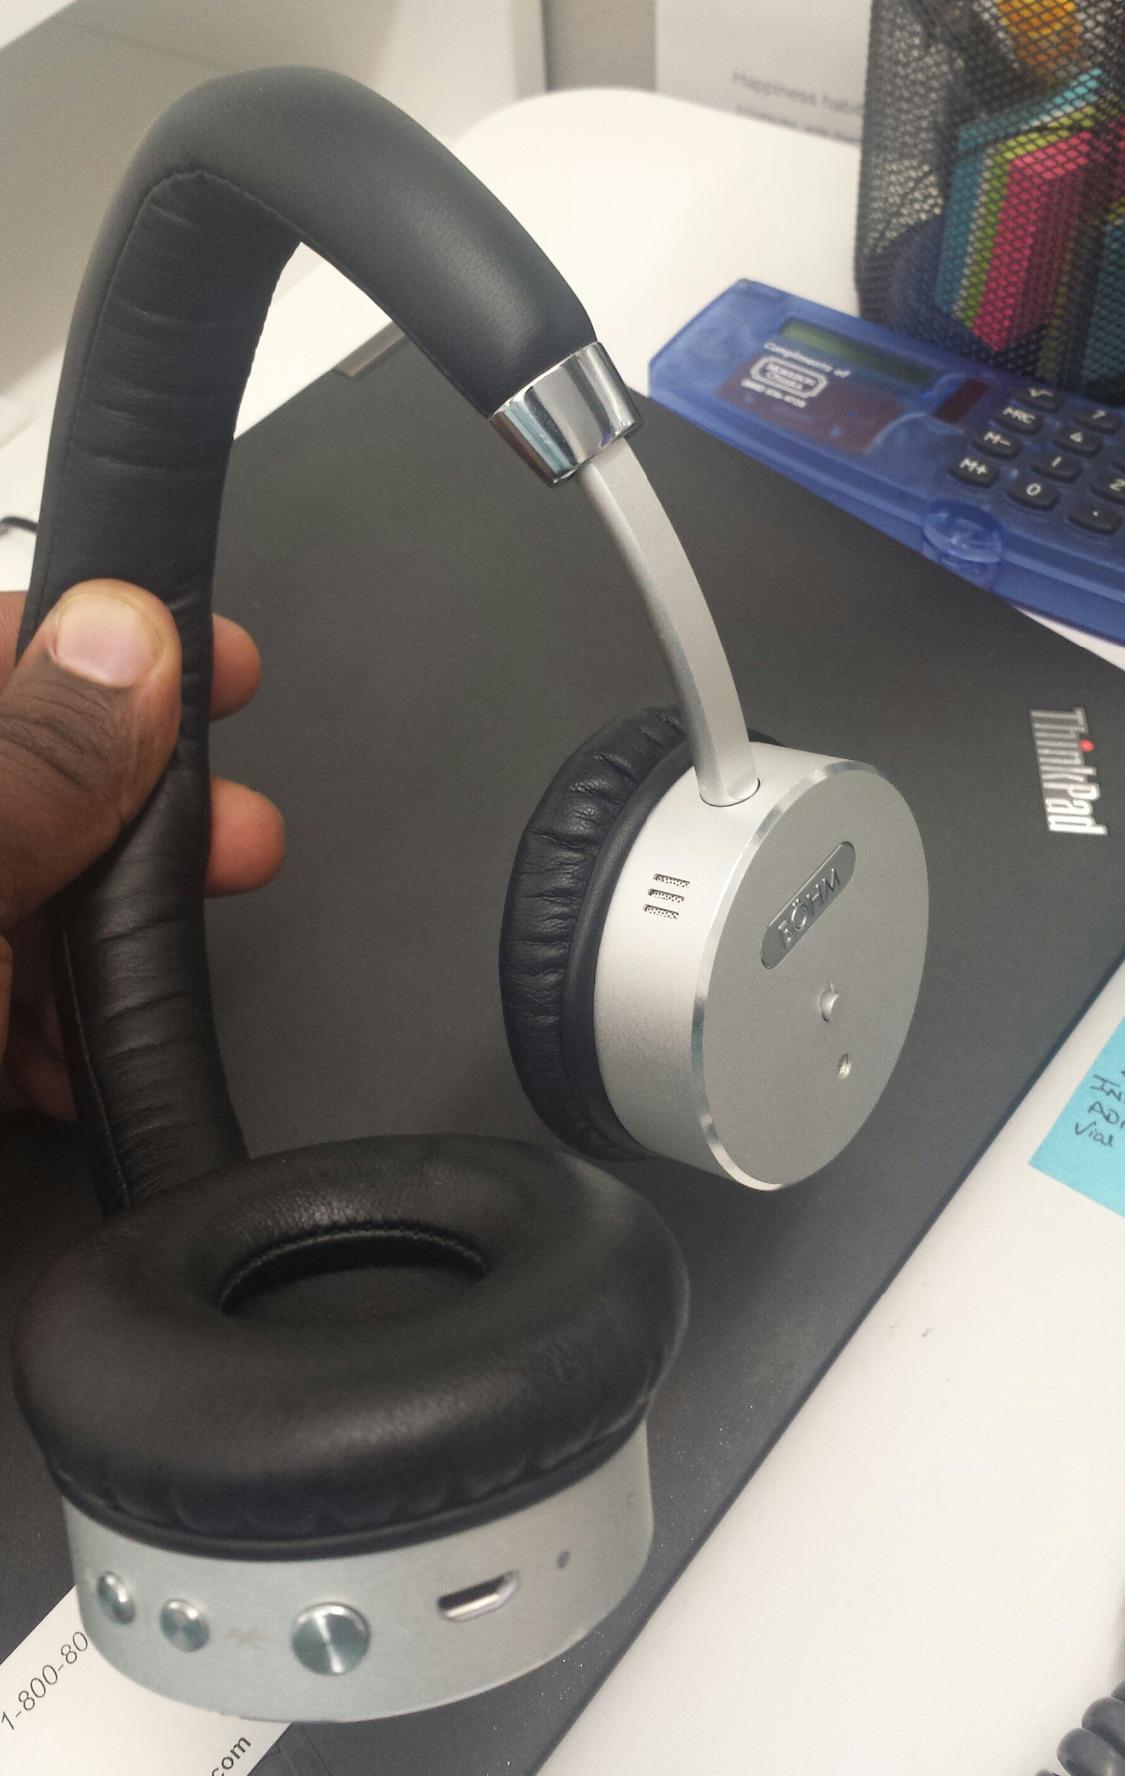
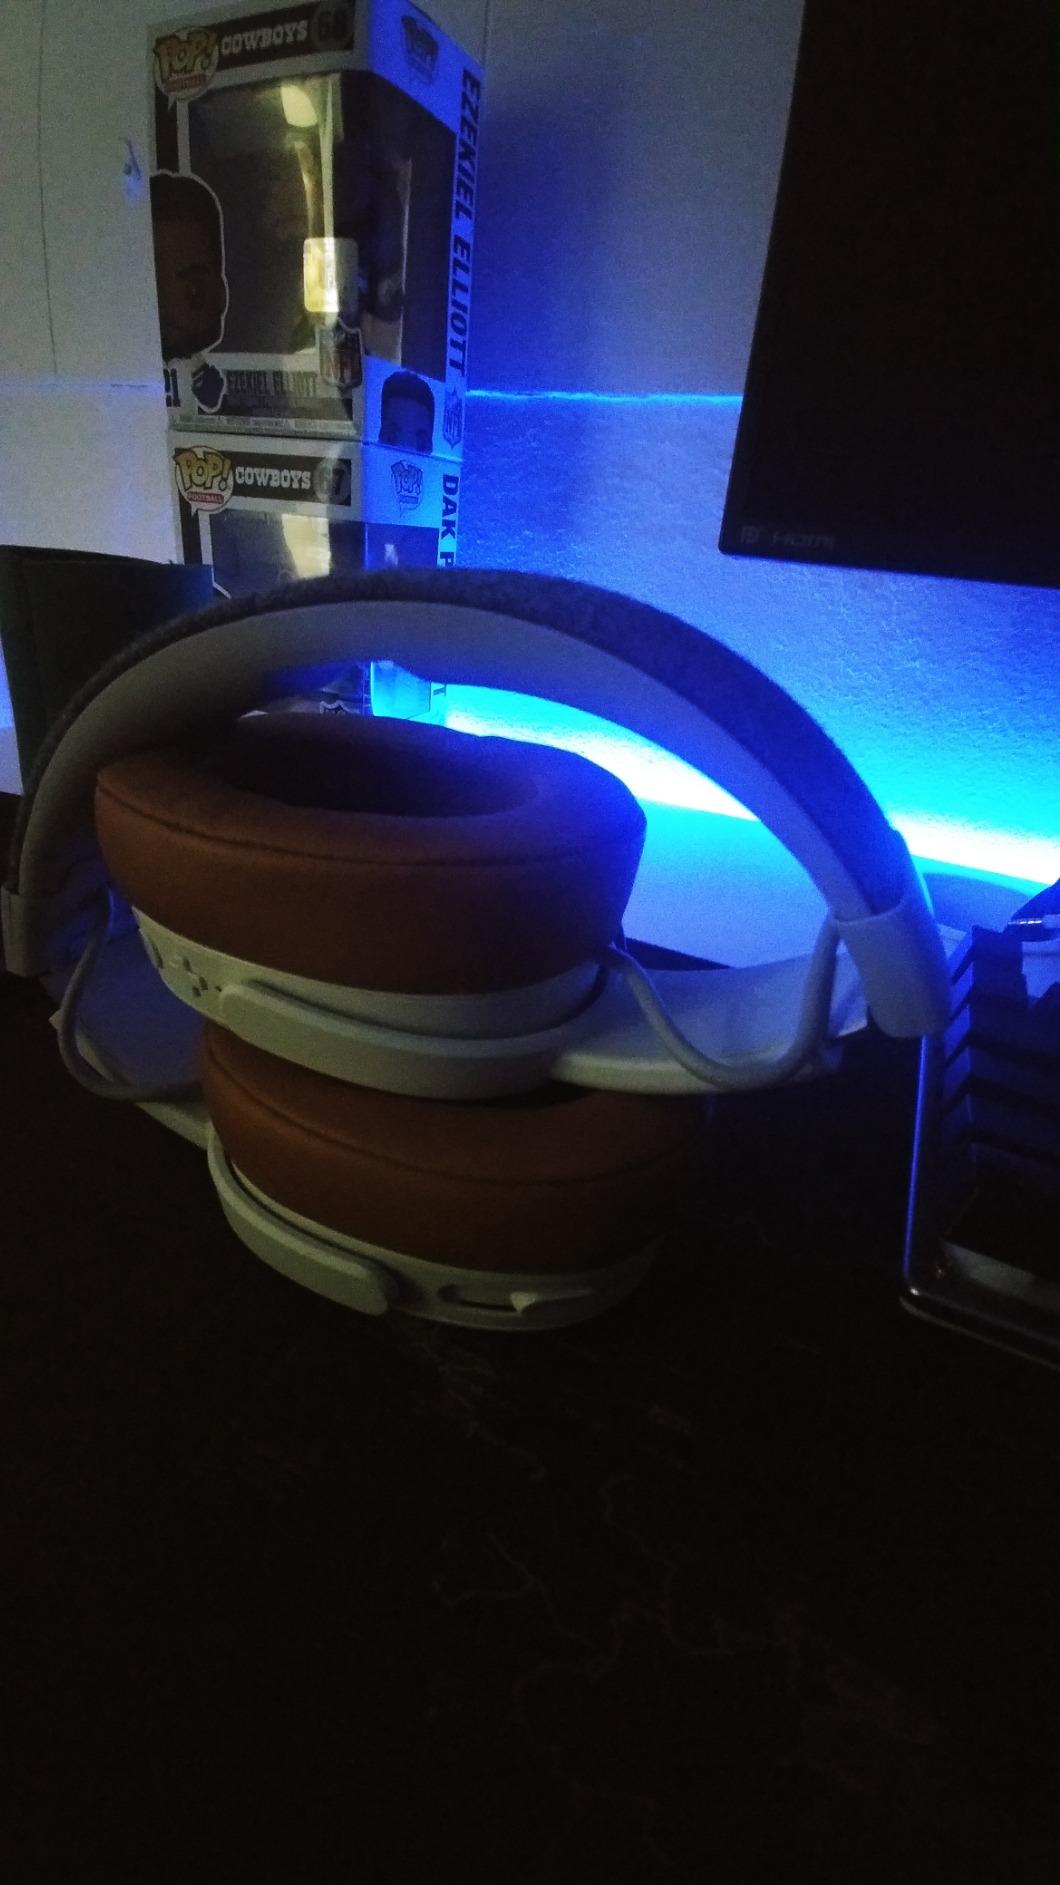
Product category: headphones
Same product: no